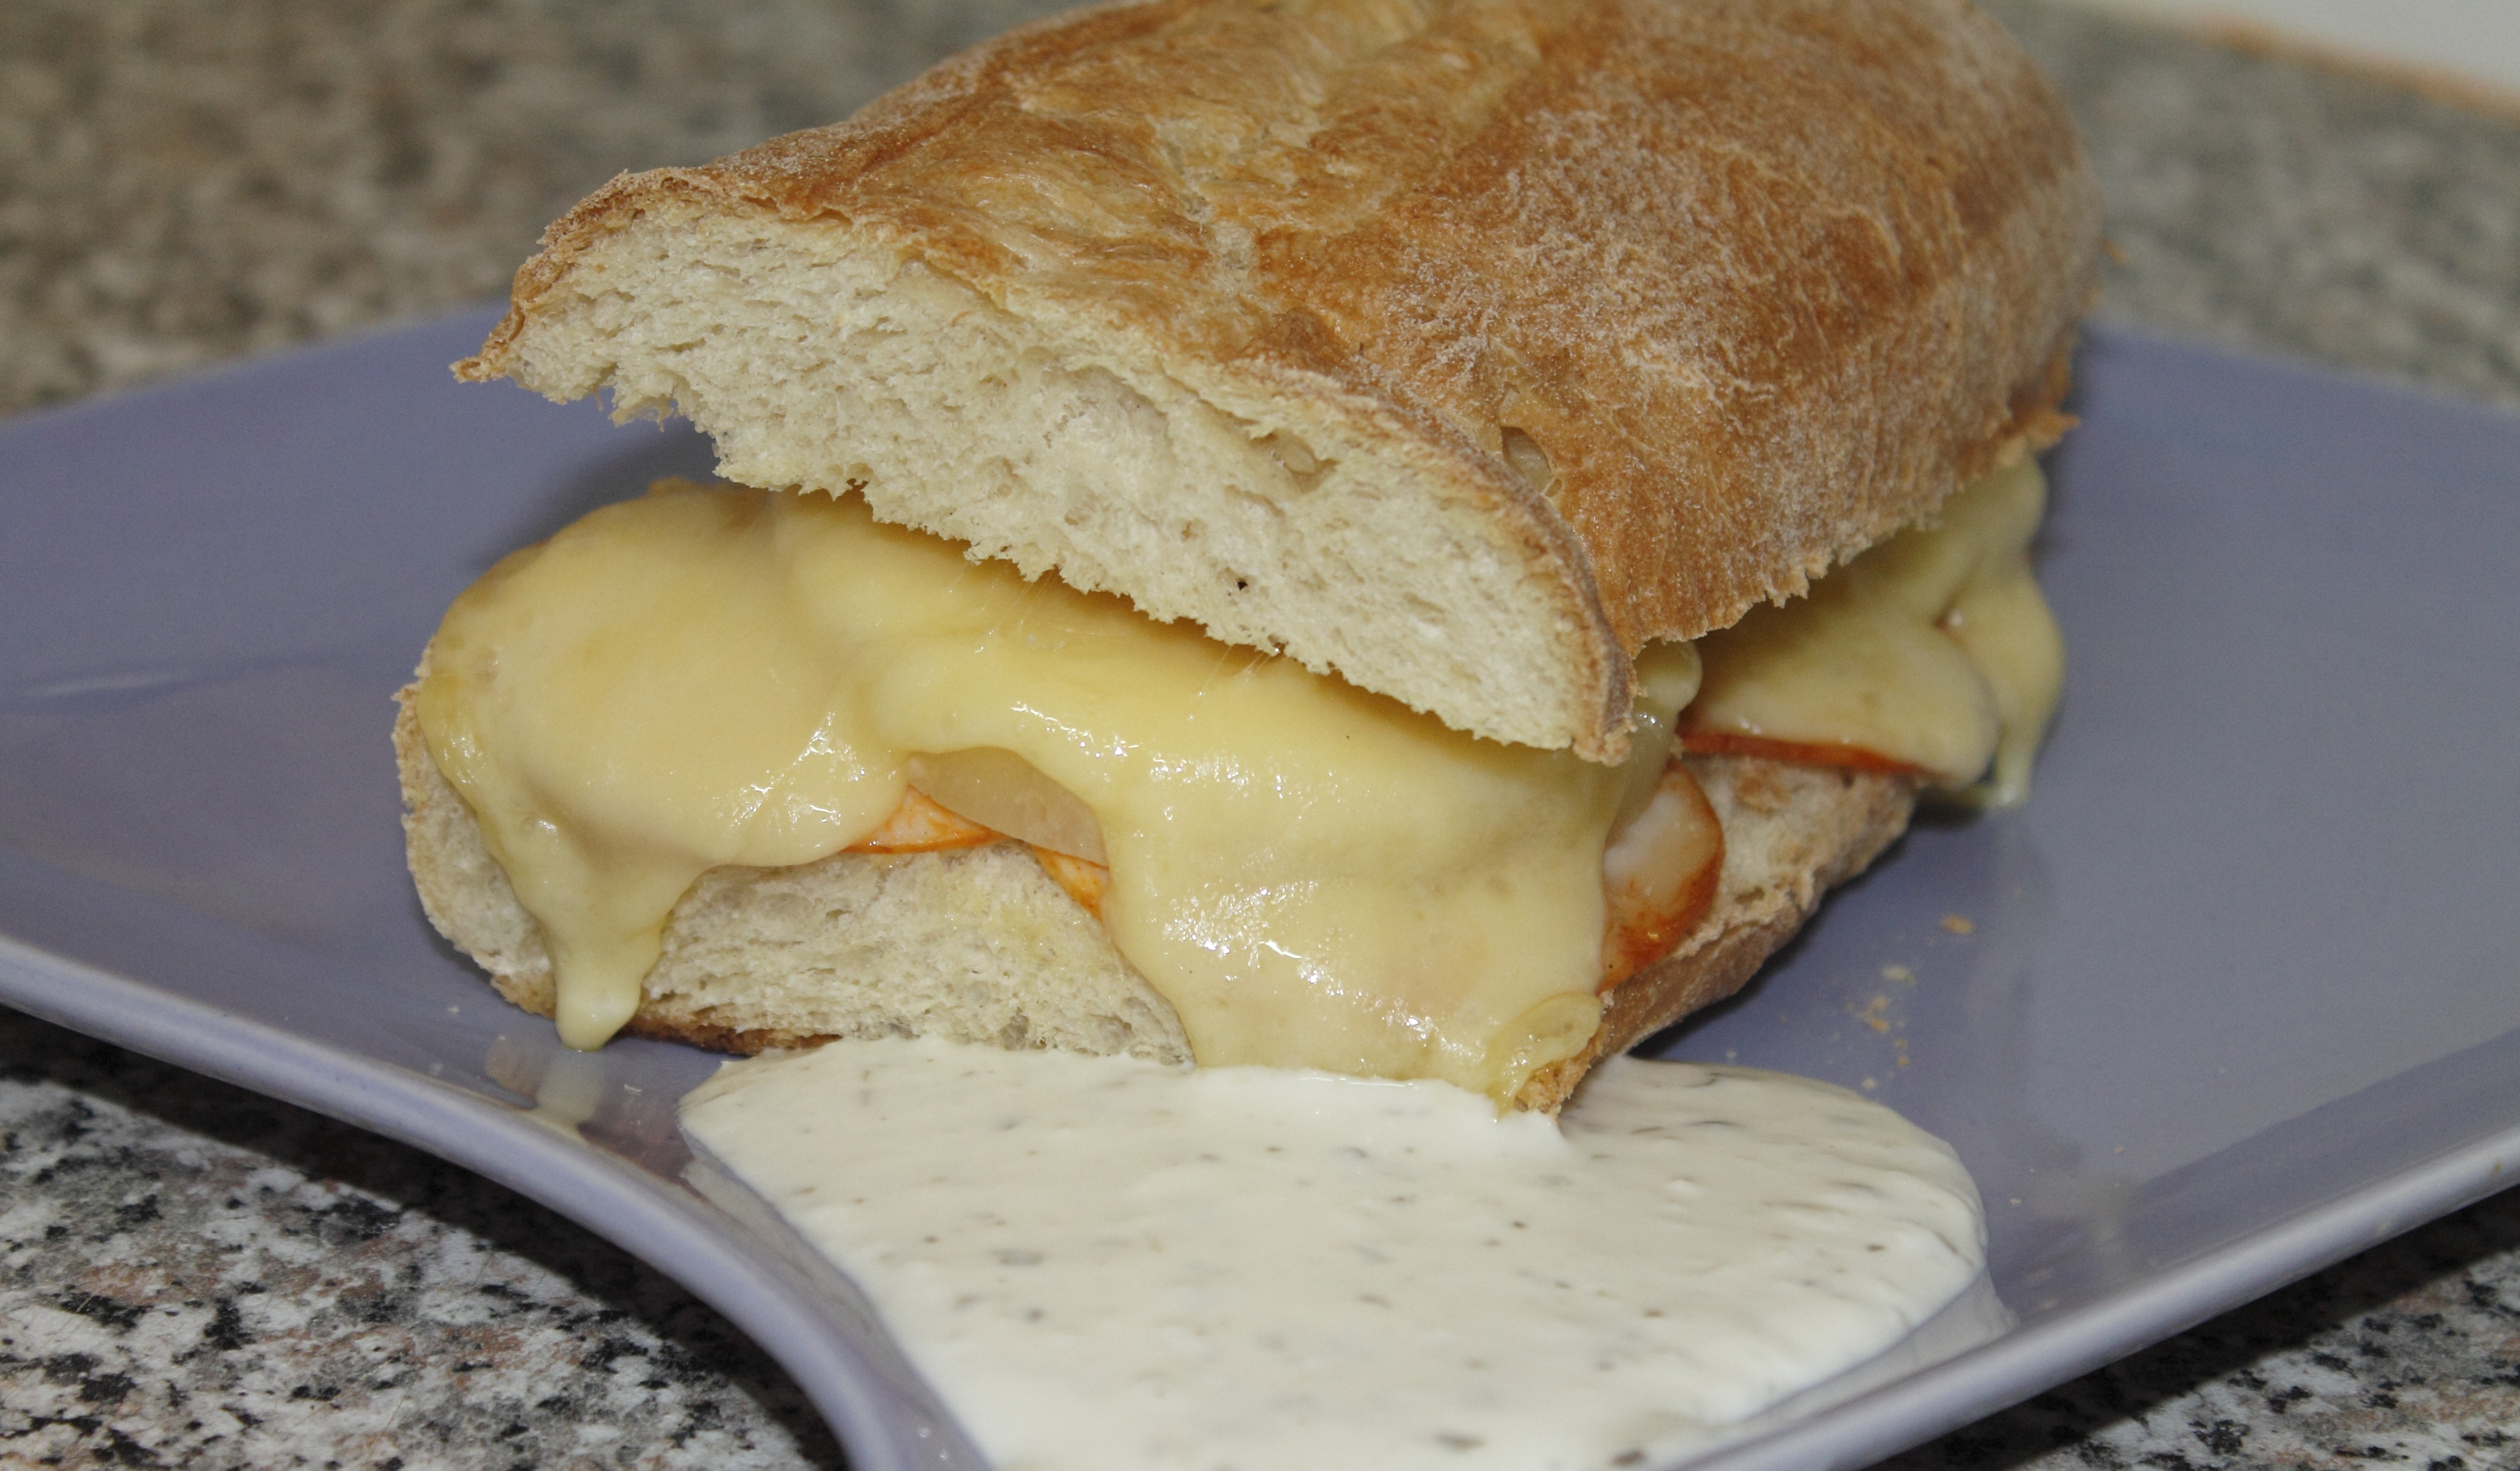
dish, meal, food, produce, hawaii, breakfast, snack, eat, sauce, delicious, sandwich, pineapple, cheese, cook, baguette, hearty, nutrition, baked goods, breakfast sandwich